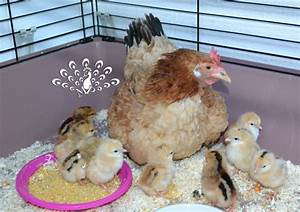
Label: gallina